Legality Campaign

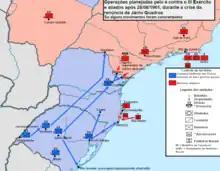
Military situation and operations planned by the legalists and their opponents

On 27 August, the Military Brigade was mobilized. The Piratini Palace and its surroundings – the Metropolitan Cathedral of Porto Alegre, the Farroupilha Palace and Matriz Square – dawned fortified by the brigade, with sandbags, rolls of barbed wire, machine guns, including on the roof of the palace and the cathedral's tower, and trucks bringing armaments. Thousands of people were in the square.